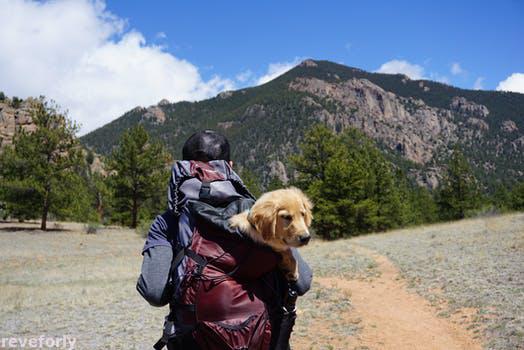
Label: Watermark